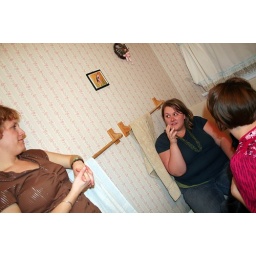
serious girl talk in the bathroom